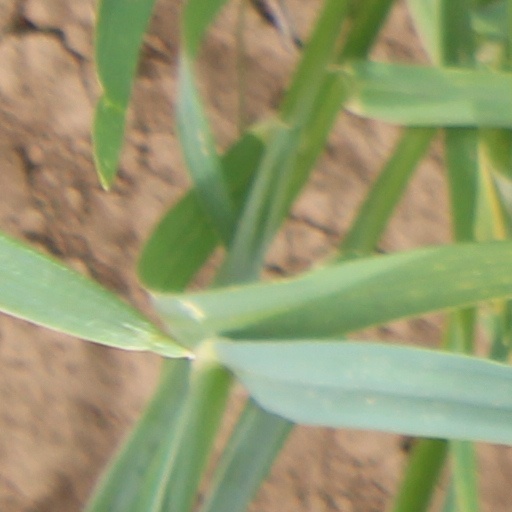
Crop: wheat